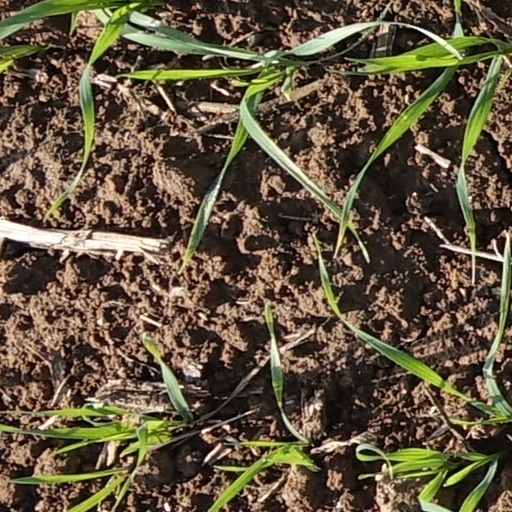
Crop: wheat